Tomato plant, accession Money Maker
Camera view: tilt-top (135 deg); turntable rotation: 0 degrees
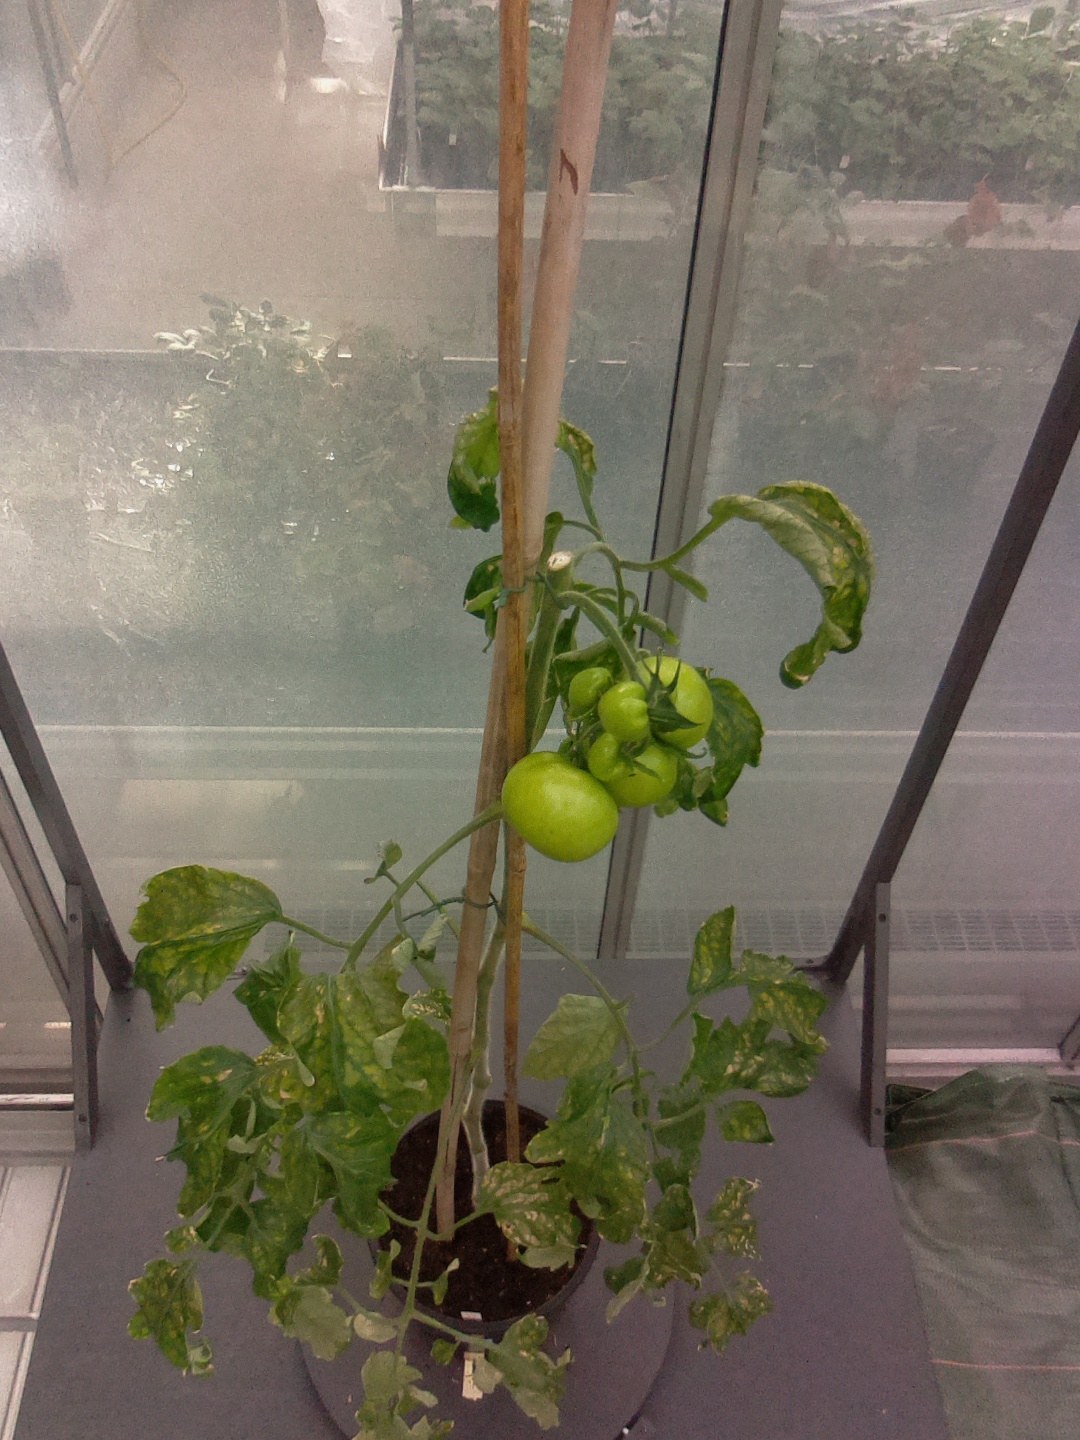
BBCH growth stage 77: 70%-80% of final fruit size